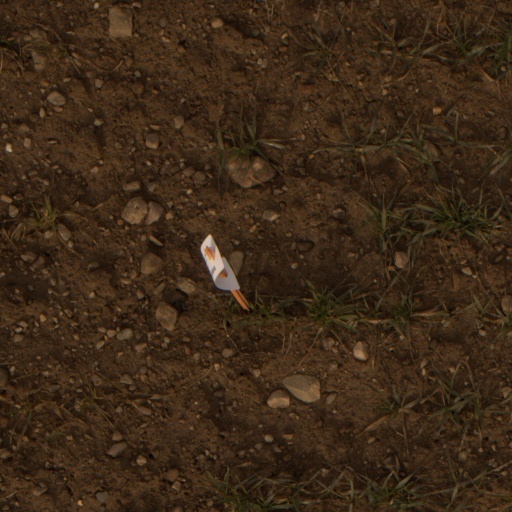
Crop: wheat